The Enchantress (opera)

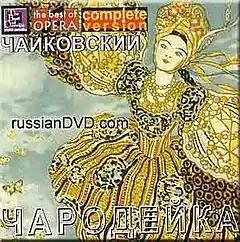
Cover of a 1954 recording

The Enchantress (or The Sorceress) is an opera in four acts by Pyotr Ilyich Tchaikovsky based on the libretto by Ippolit Shpazhinsky, using his drama with the same title. The opera was composed between September 1885 and May 1887 in Maidanovo (a village in the Klin district of Moscow) and was first performed in Saint Petersburg in 1887.